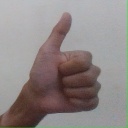
अक्षर: थ